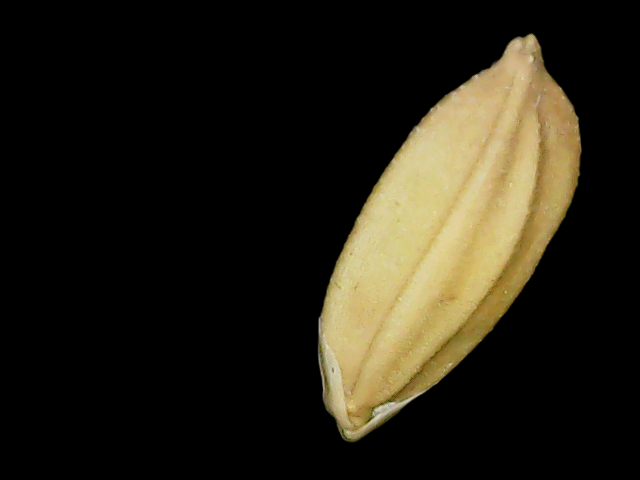
Rice variety: Binadhan08